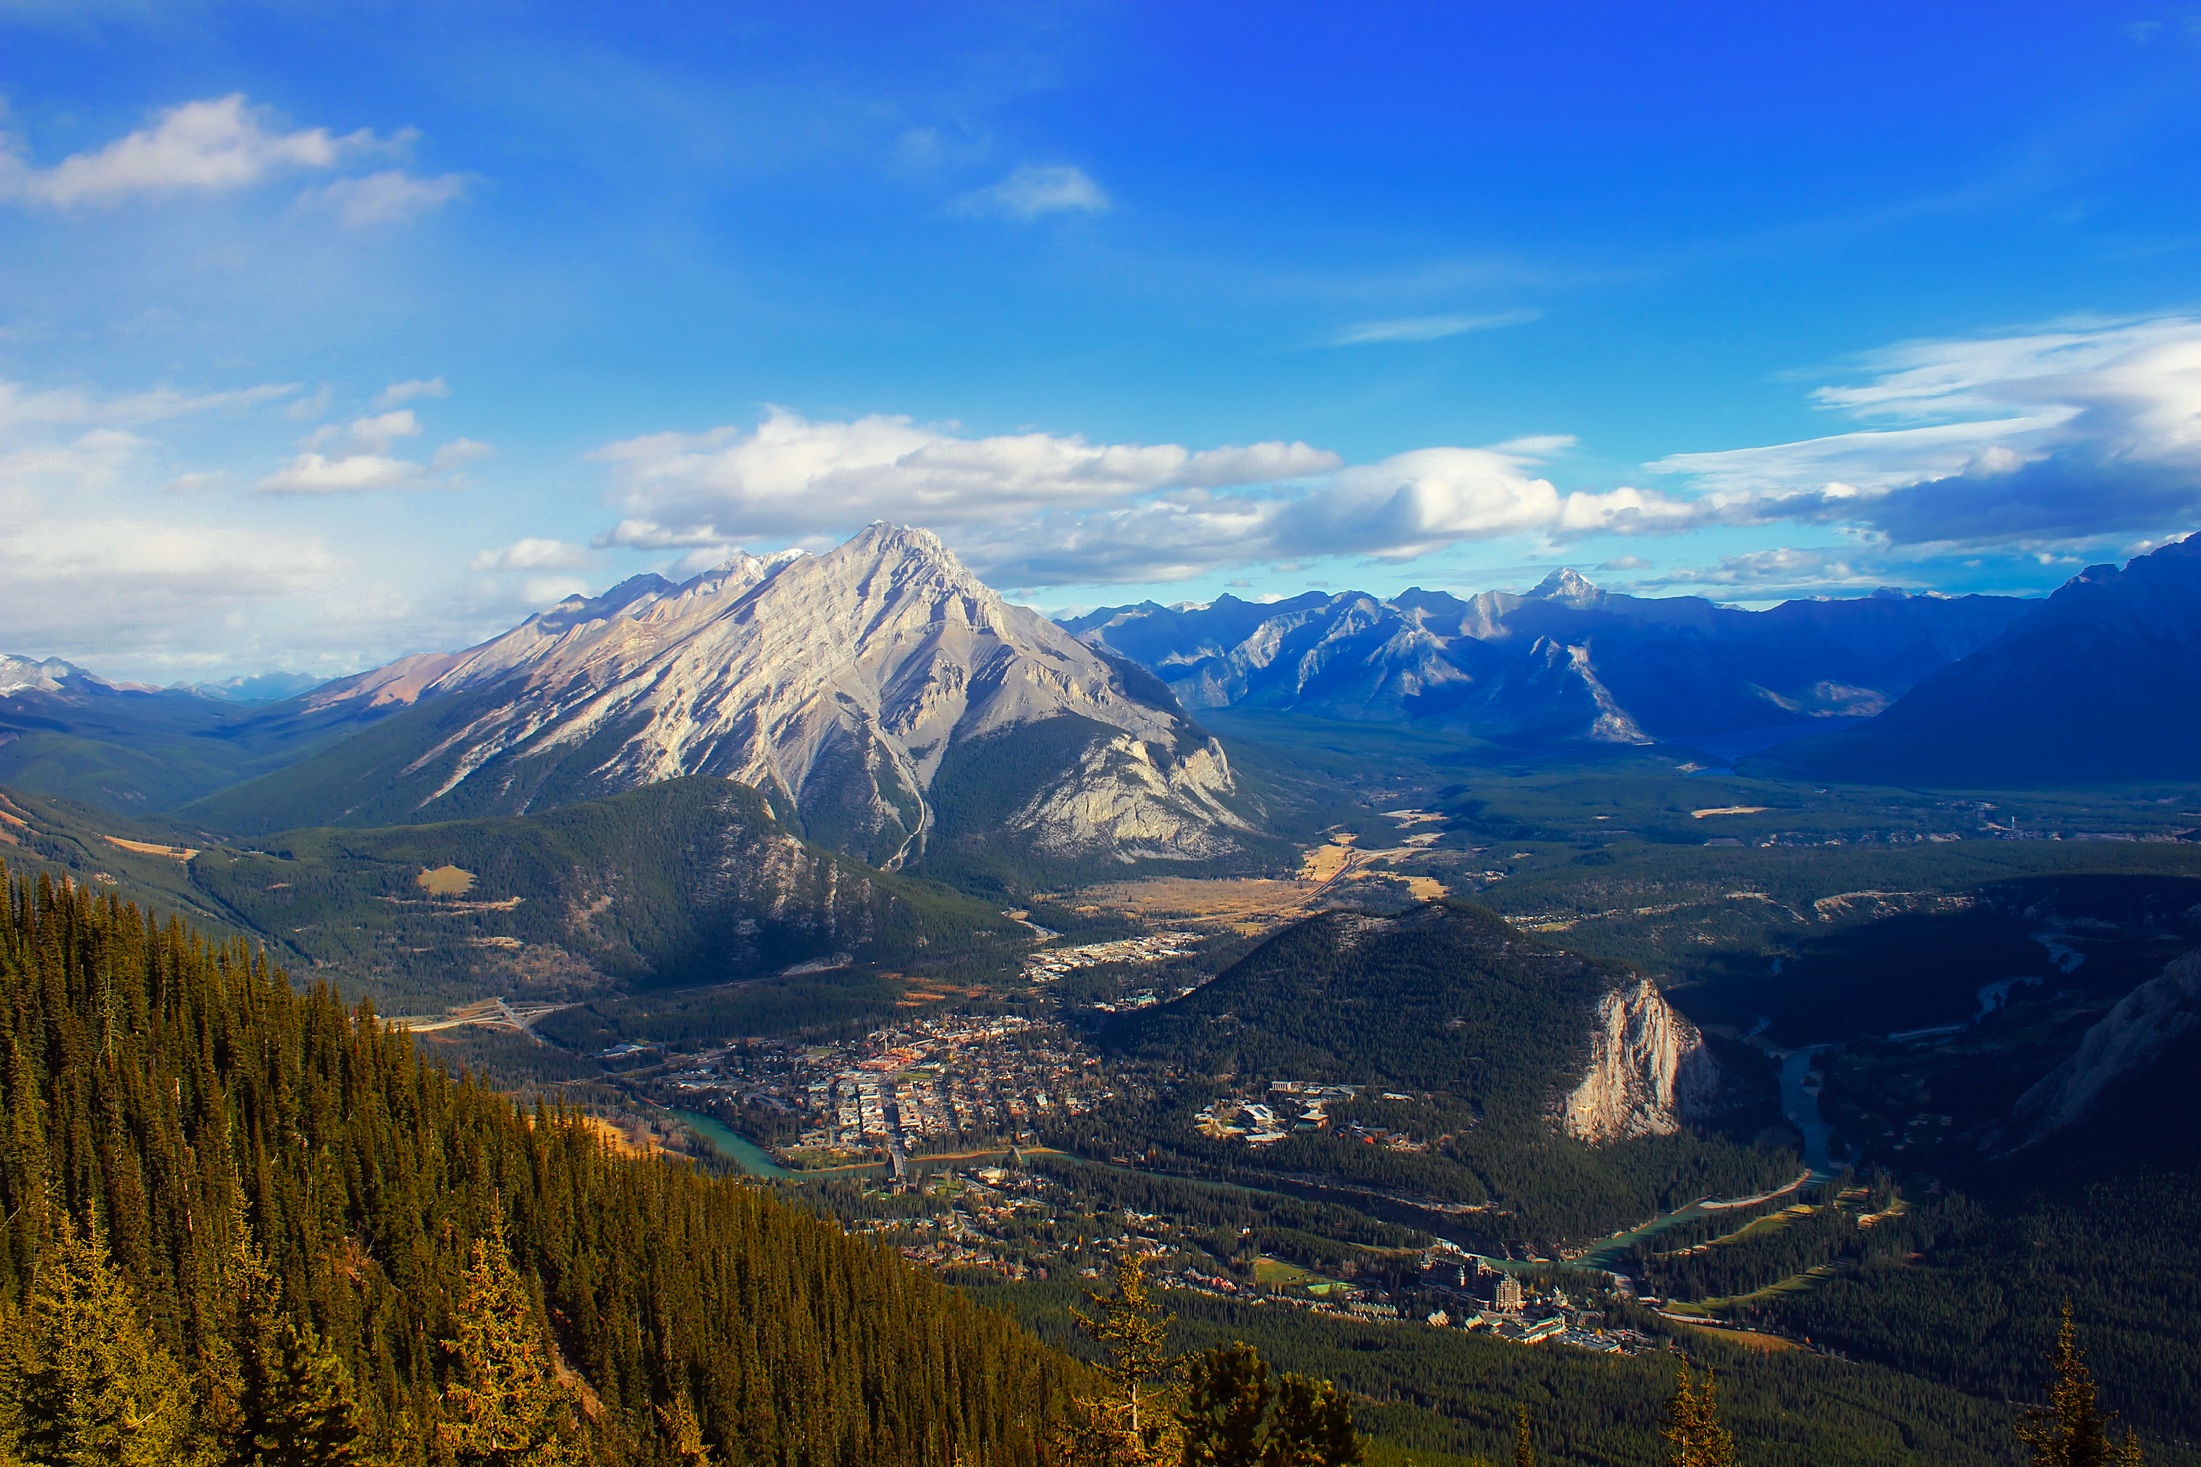
landscape, nature, forest, wilderness, mountain, cloud, sky, hill, town, city, urban, valley, mountain range, scenic, ridge, trees, outdoors, woods, hdr, clouds, mountains, alps, canada, plateau, fell, alberta, banff, landform, mountain pass, geographical feature, mountainous landforms